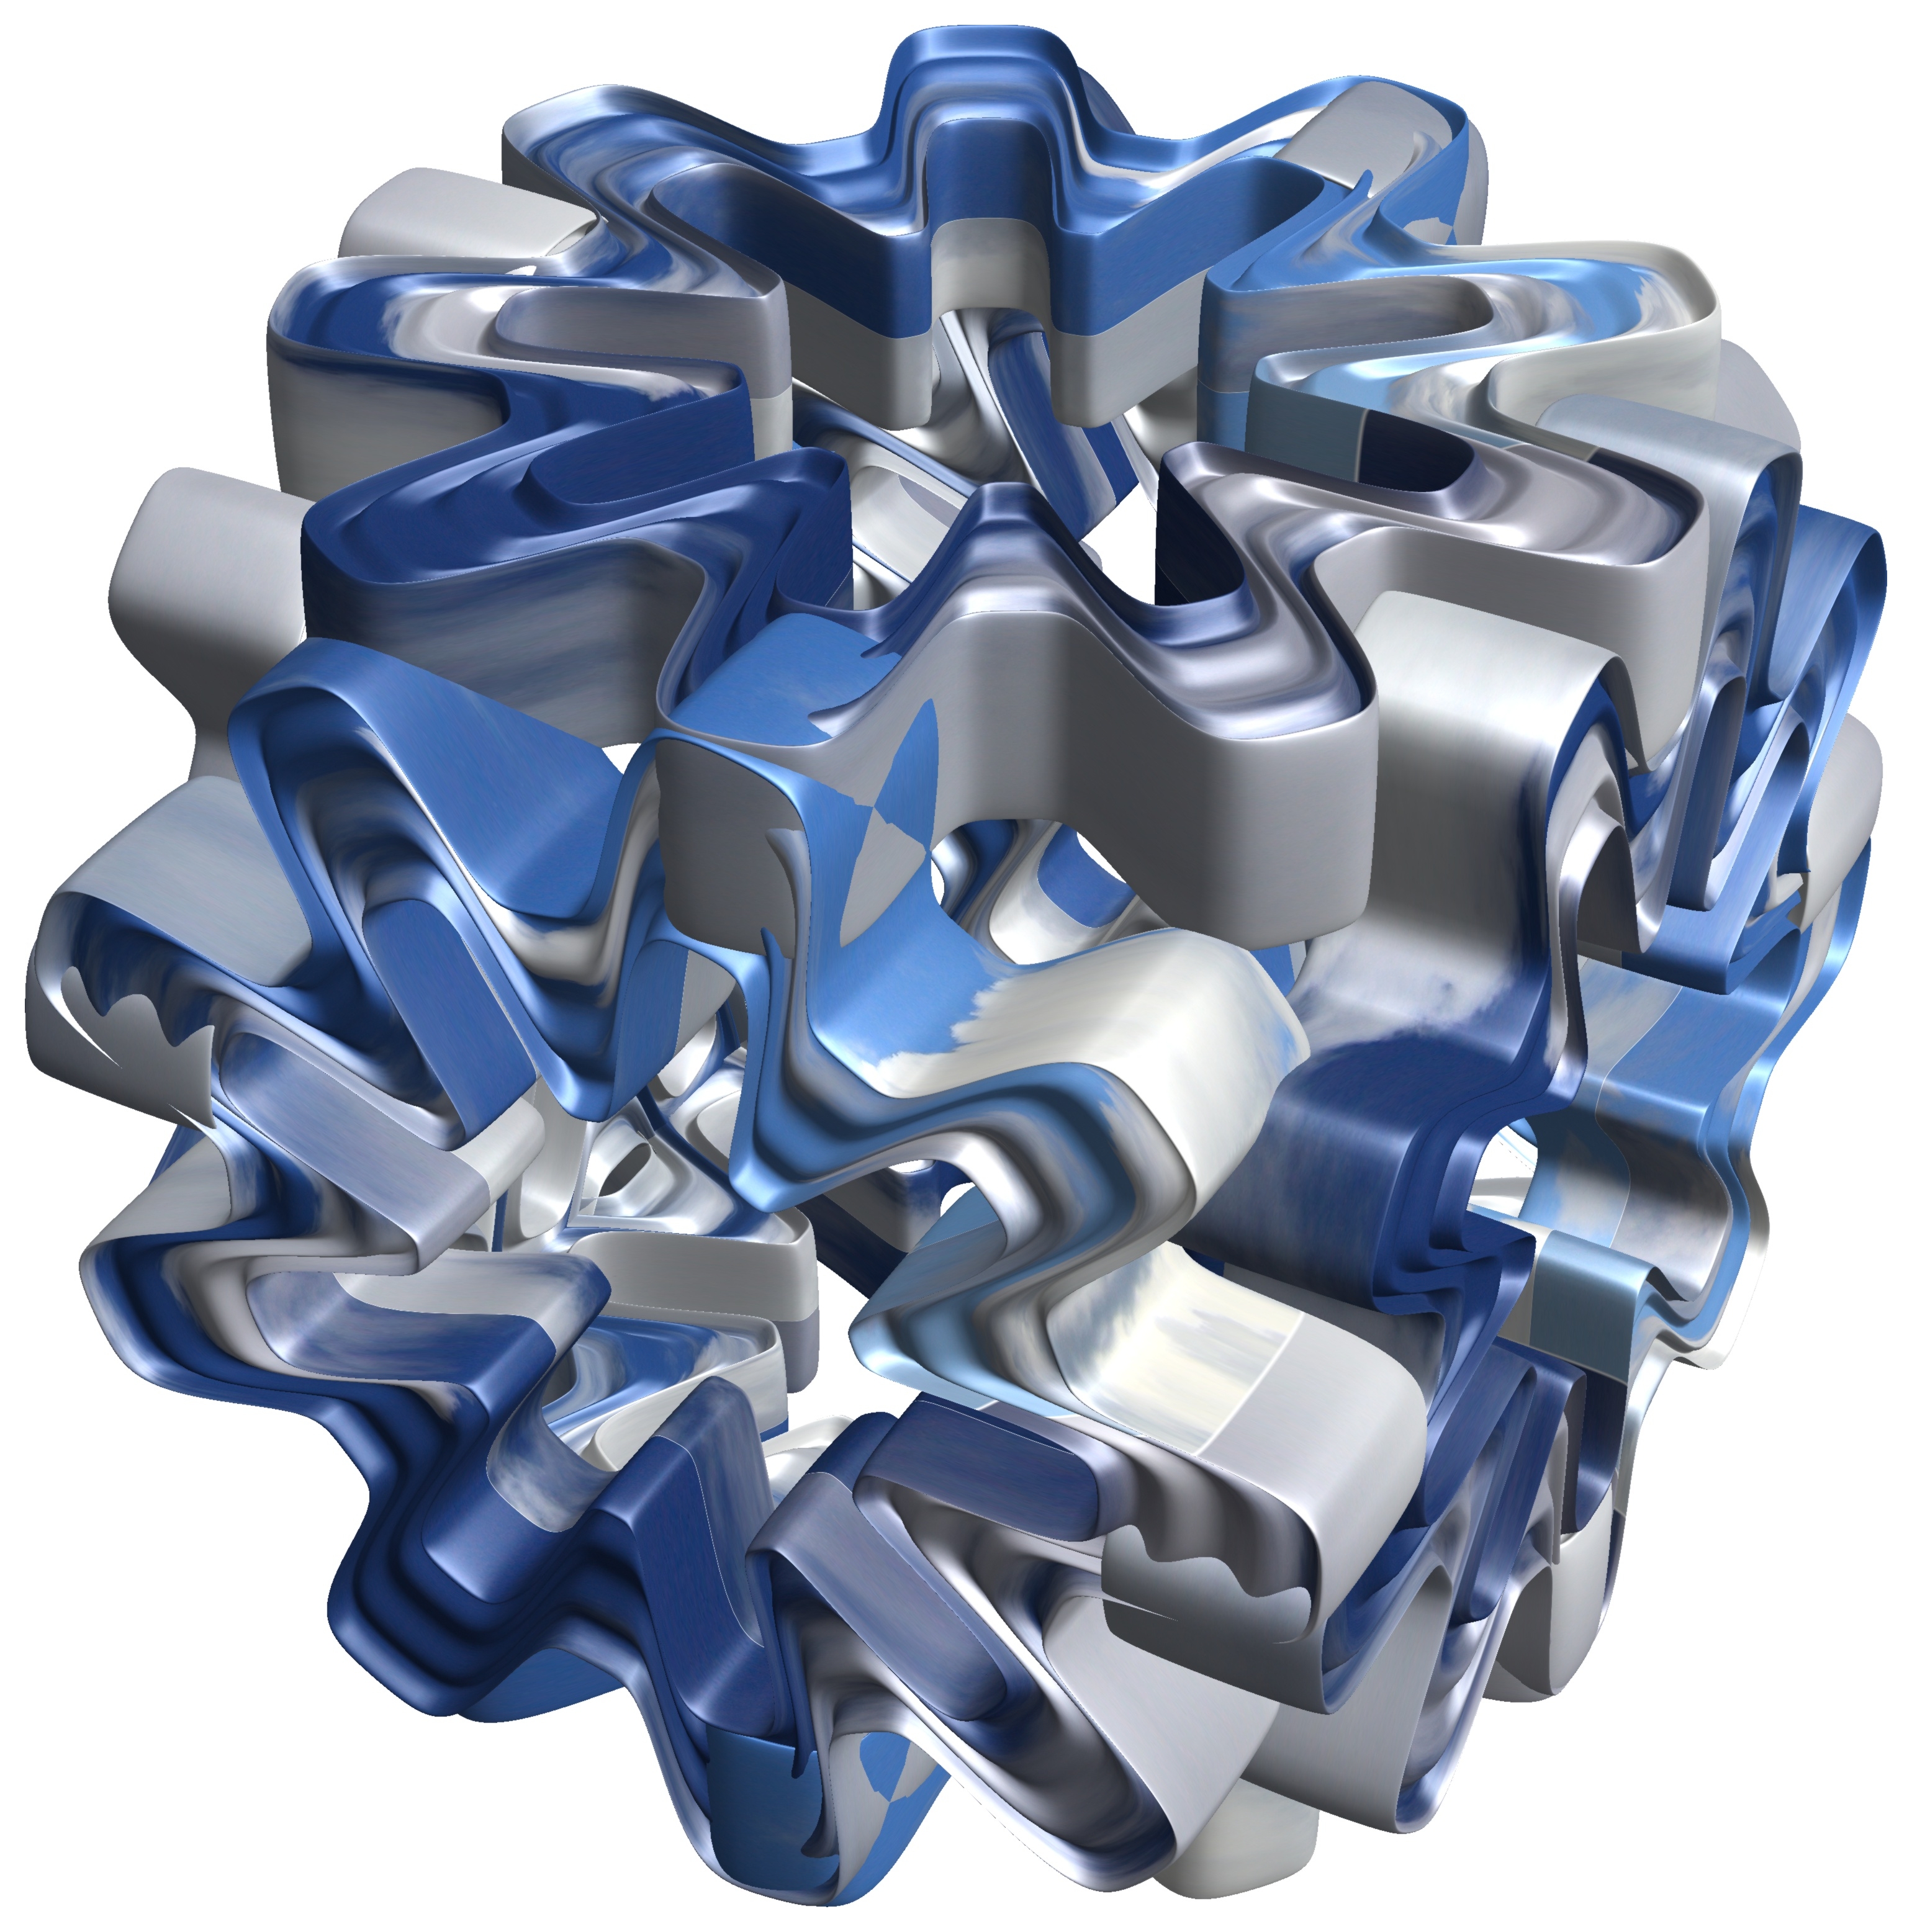
structure, wheel, texture, pattern, geometry, machine, product, sculpture, design, symmetry, 3d, graphic, shape, torus, mathematica, cg, parametricplot3d, code, program, algorithm, mapping, geometricsculpture, automotive exterior, aircraft engine